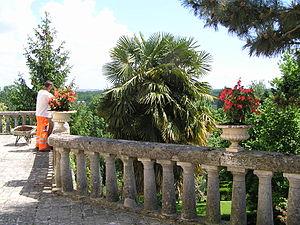
Fléac est une commune du sud-ouest de la France, située dans le département de la Charente.